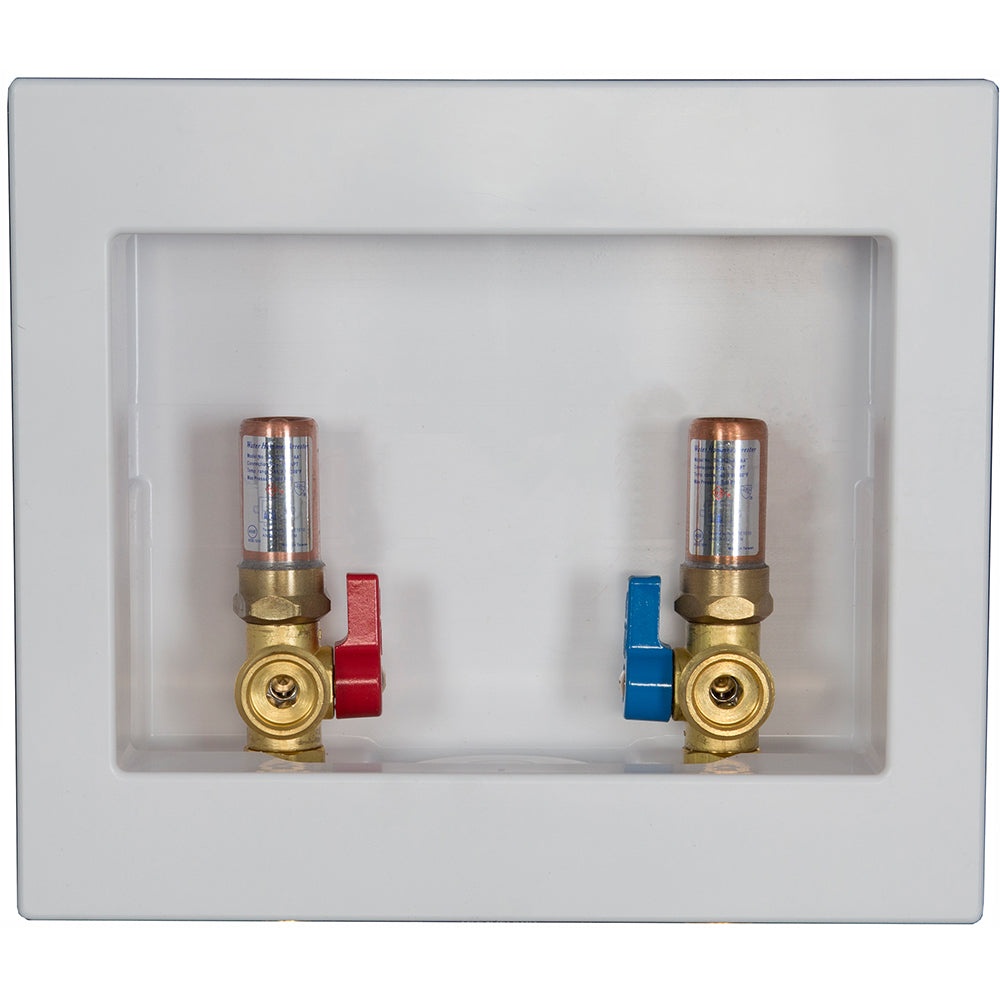
Braxton Harris Company 1/2″ Pex Washing Box w/ Qtr Turn Arrester Valves- Center Drain- Lead Free
Fits 1/2″ pex (F1807). Complete kit includes: 2pcs 1/4″ Turn brass valve (1/2″ Pex inlet x 3/4″ hose thread outlet) w/ box (molded drain adapters, 2pcs molded mounting L-brackets, 1pc sturdy snap on faceplate). Box dimensions: 8-3/8″W x 6-1/8″H x 3-7/8″D. Face plate dimensions: 10-3/8″W x 8-7/16″H. NSF 61. QAI Complies w/ Universal Plumbing Code. ASME A112.18.1 Fits PVC or ABS pipe.
Brand: Braxton Harris
Category: Hardware > Plumbing > Plumbing Hoses & Supply Lines > Washing Machine Supply Lines